Satna

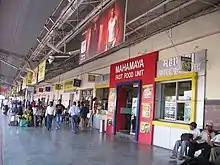
Satna Junction

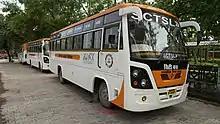
Satna Smart City Buses

Bus services connect Satna with various cities of Madhya Pradesh and some cities of Uttar Pradesh. The city is well-connected by state highways and a national highway. Satna is connected to the longest National Highway: NH-7. State highway NH-75 passes from the heart of Satna and connects it to cities of Panna and Rewa, which are other important cities of northern Madhya Pradesh.